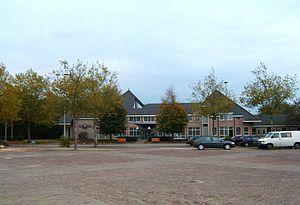
Staphorst est une commune et un village néerlandais, en province d'Overijssel.